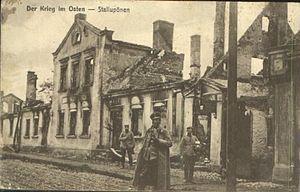
Nesterov est une ville de l'oblast de Kaliningrad, en Russie, et le centre administratif du raïon de Nesterov. Sa population s'élevait à 4 436 habitants en 2013.